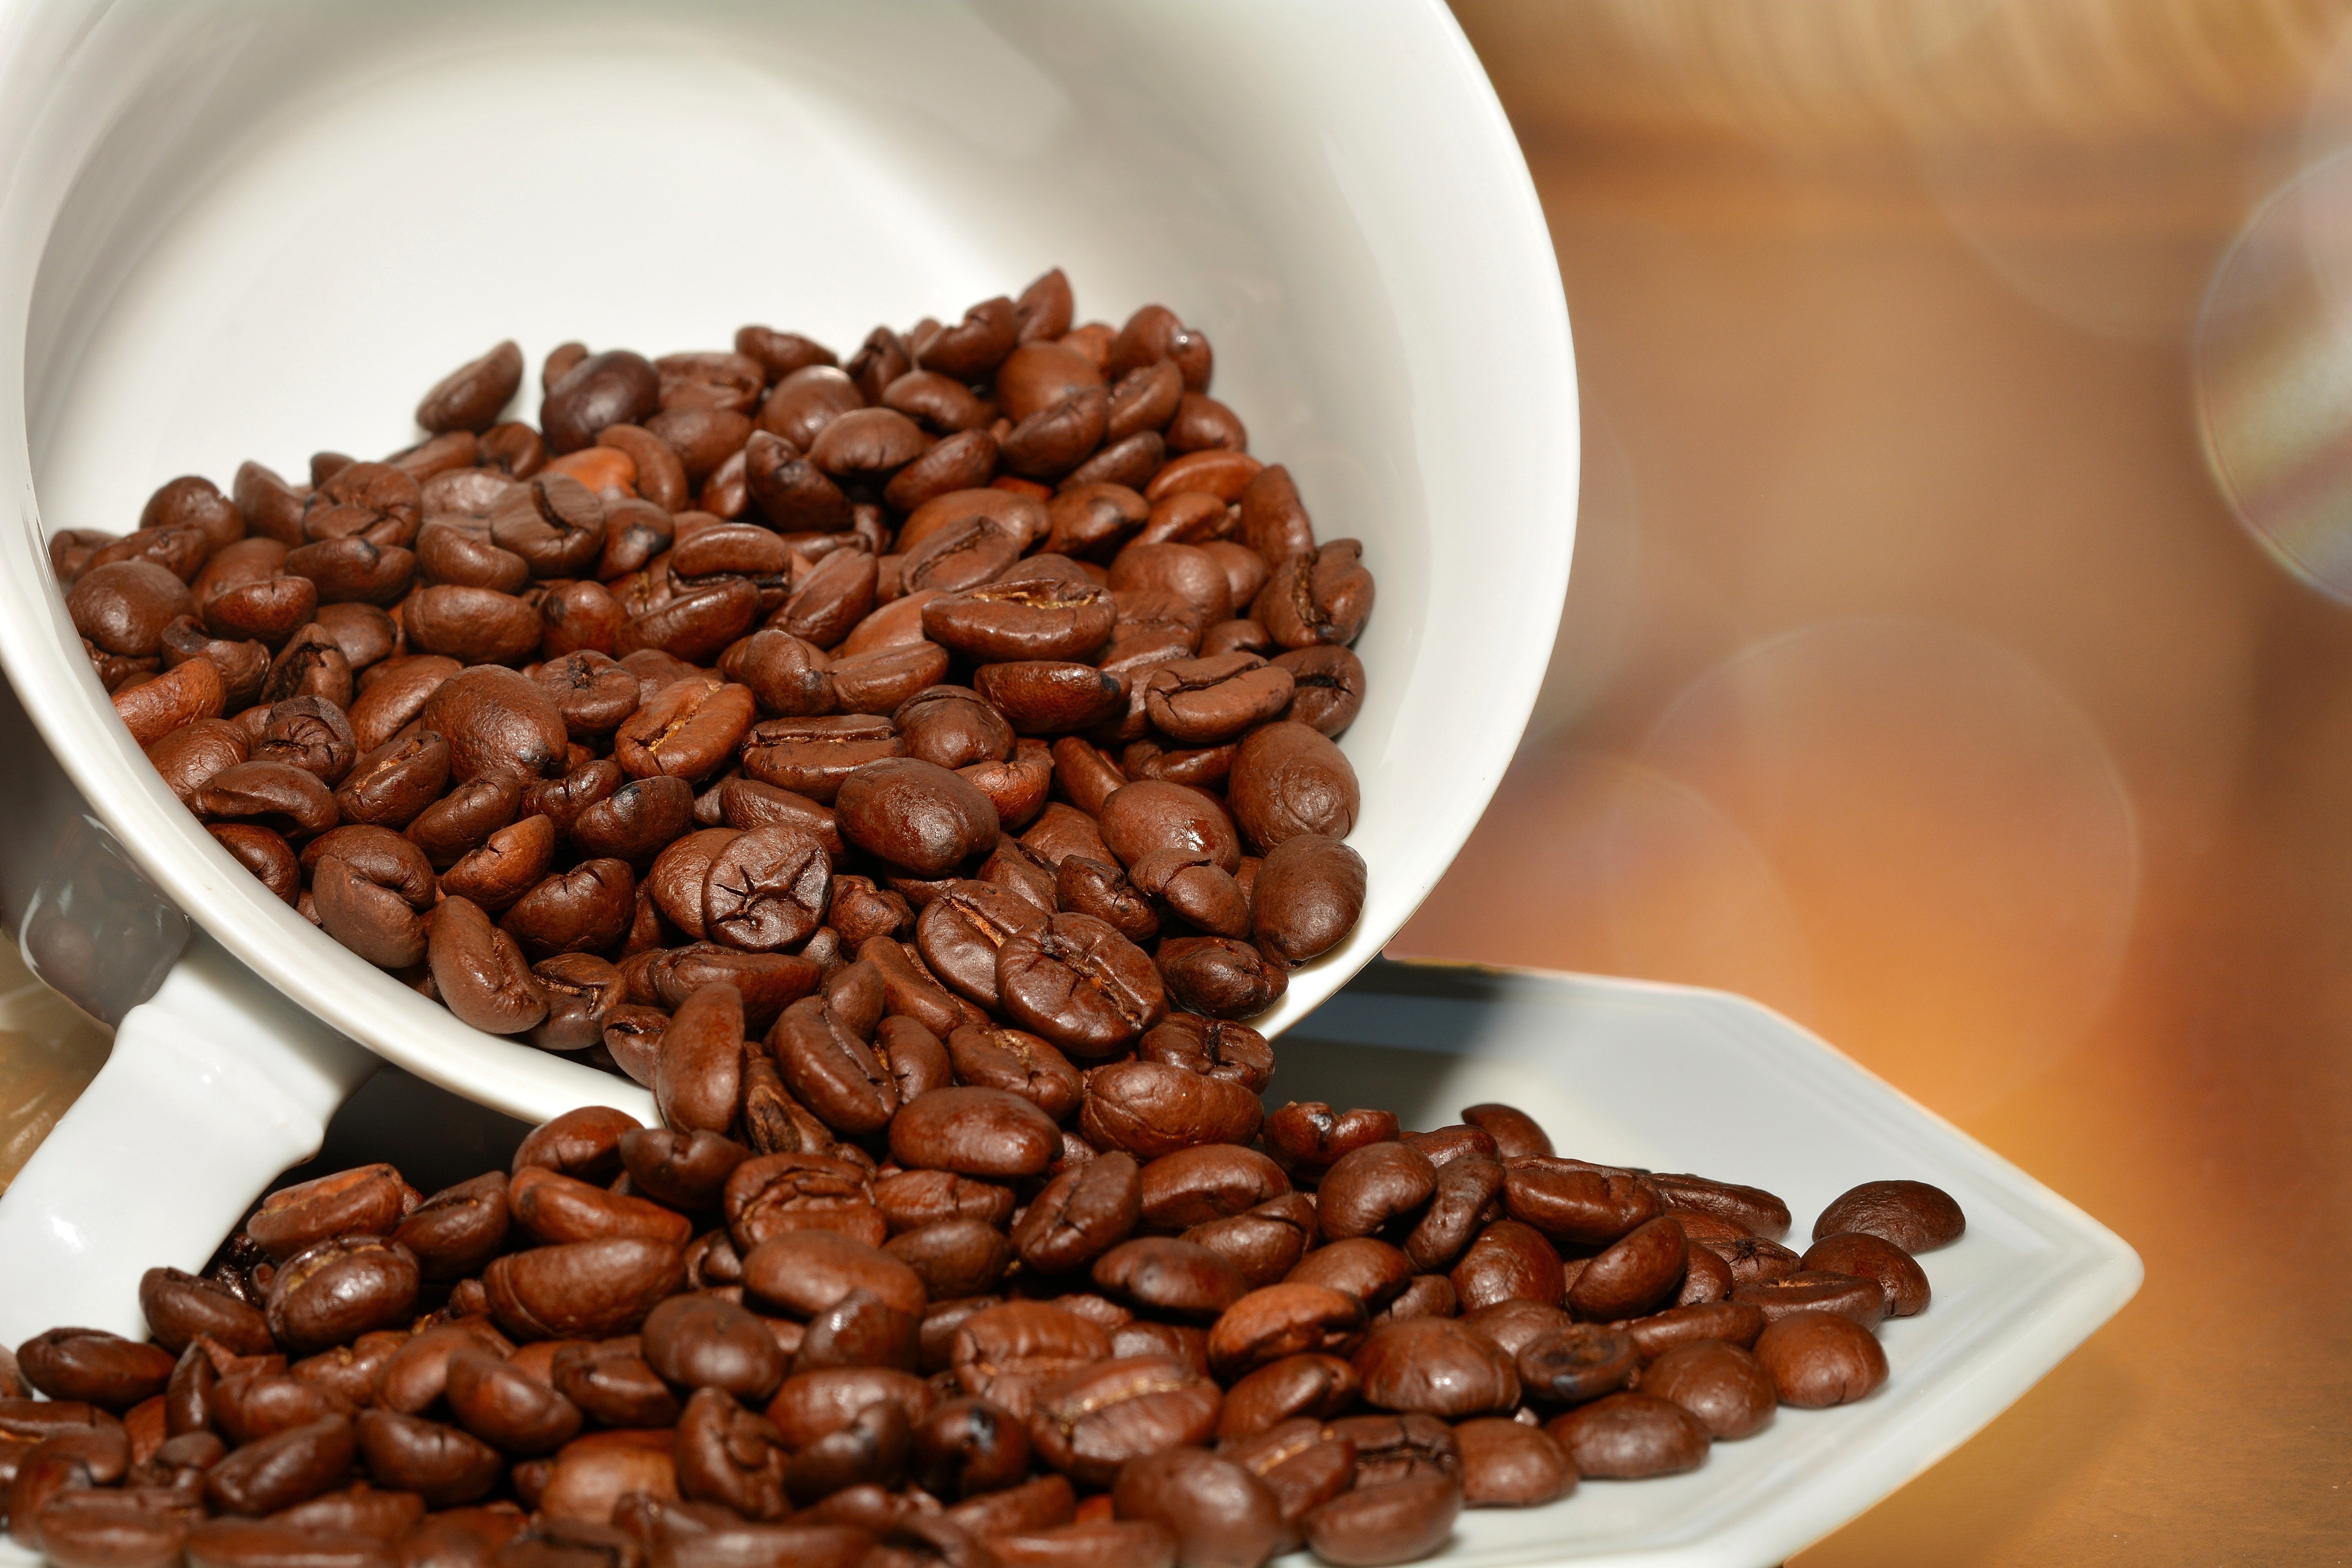
coffee, bean, cup, food, produce, saucer, drink, caffeine, roasted, coffee beans